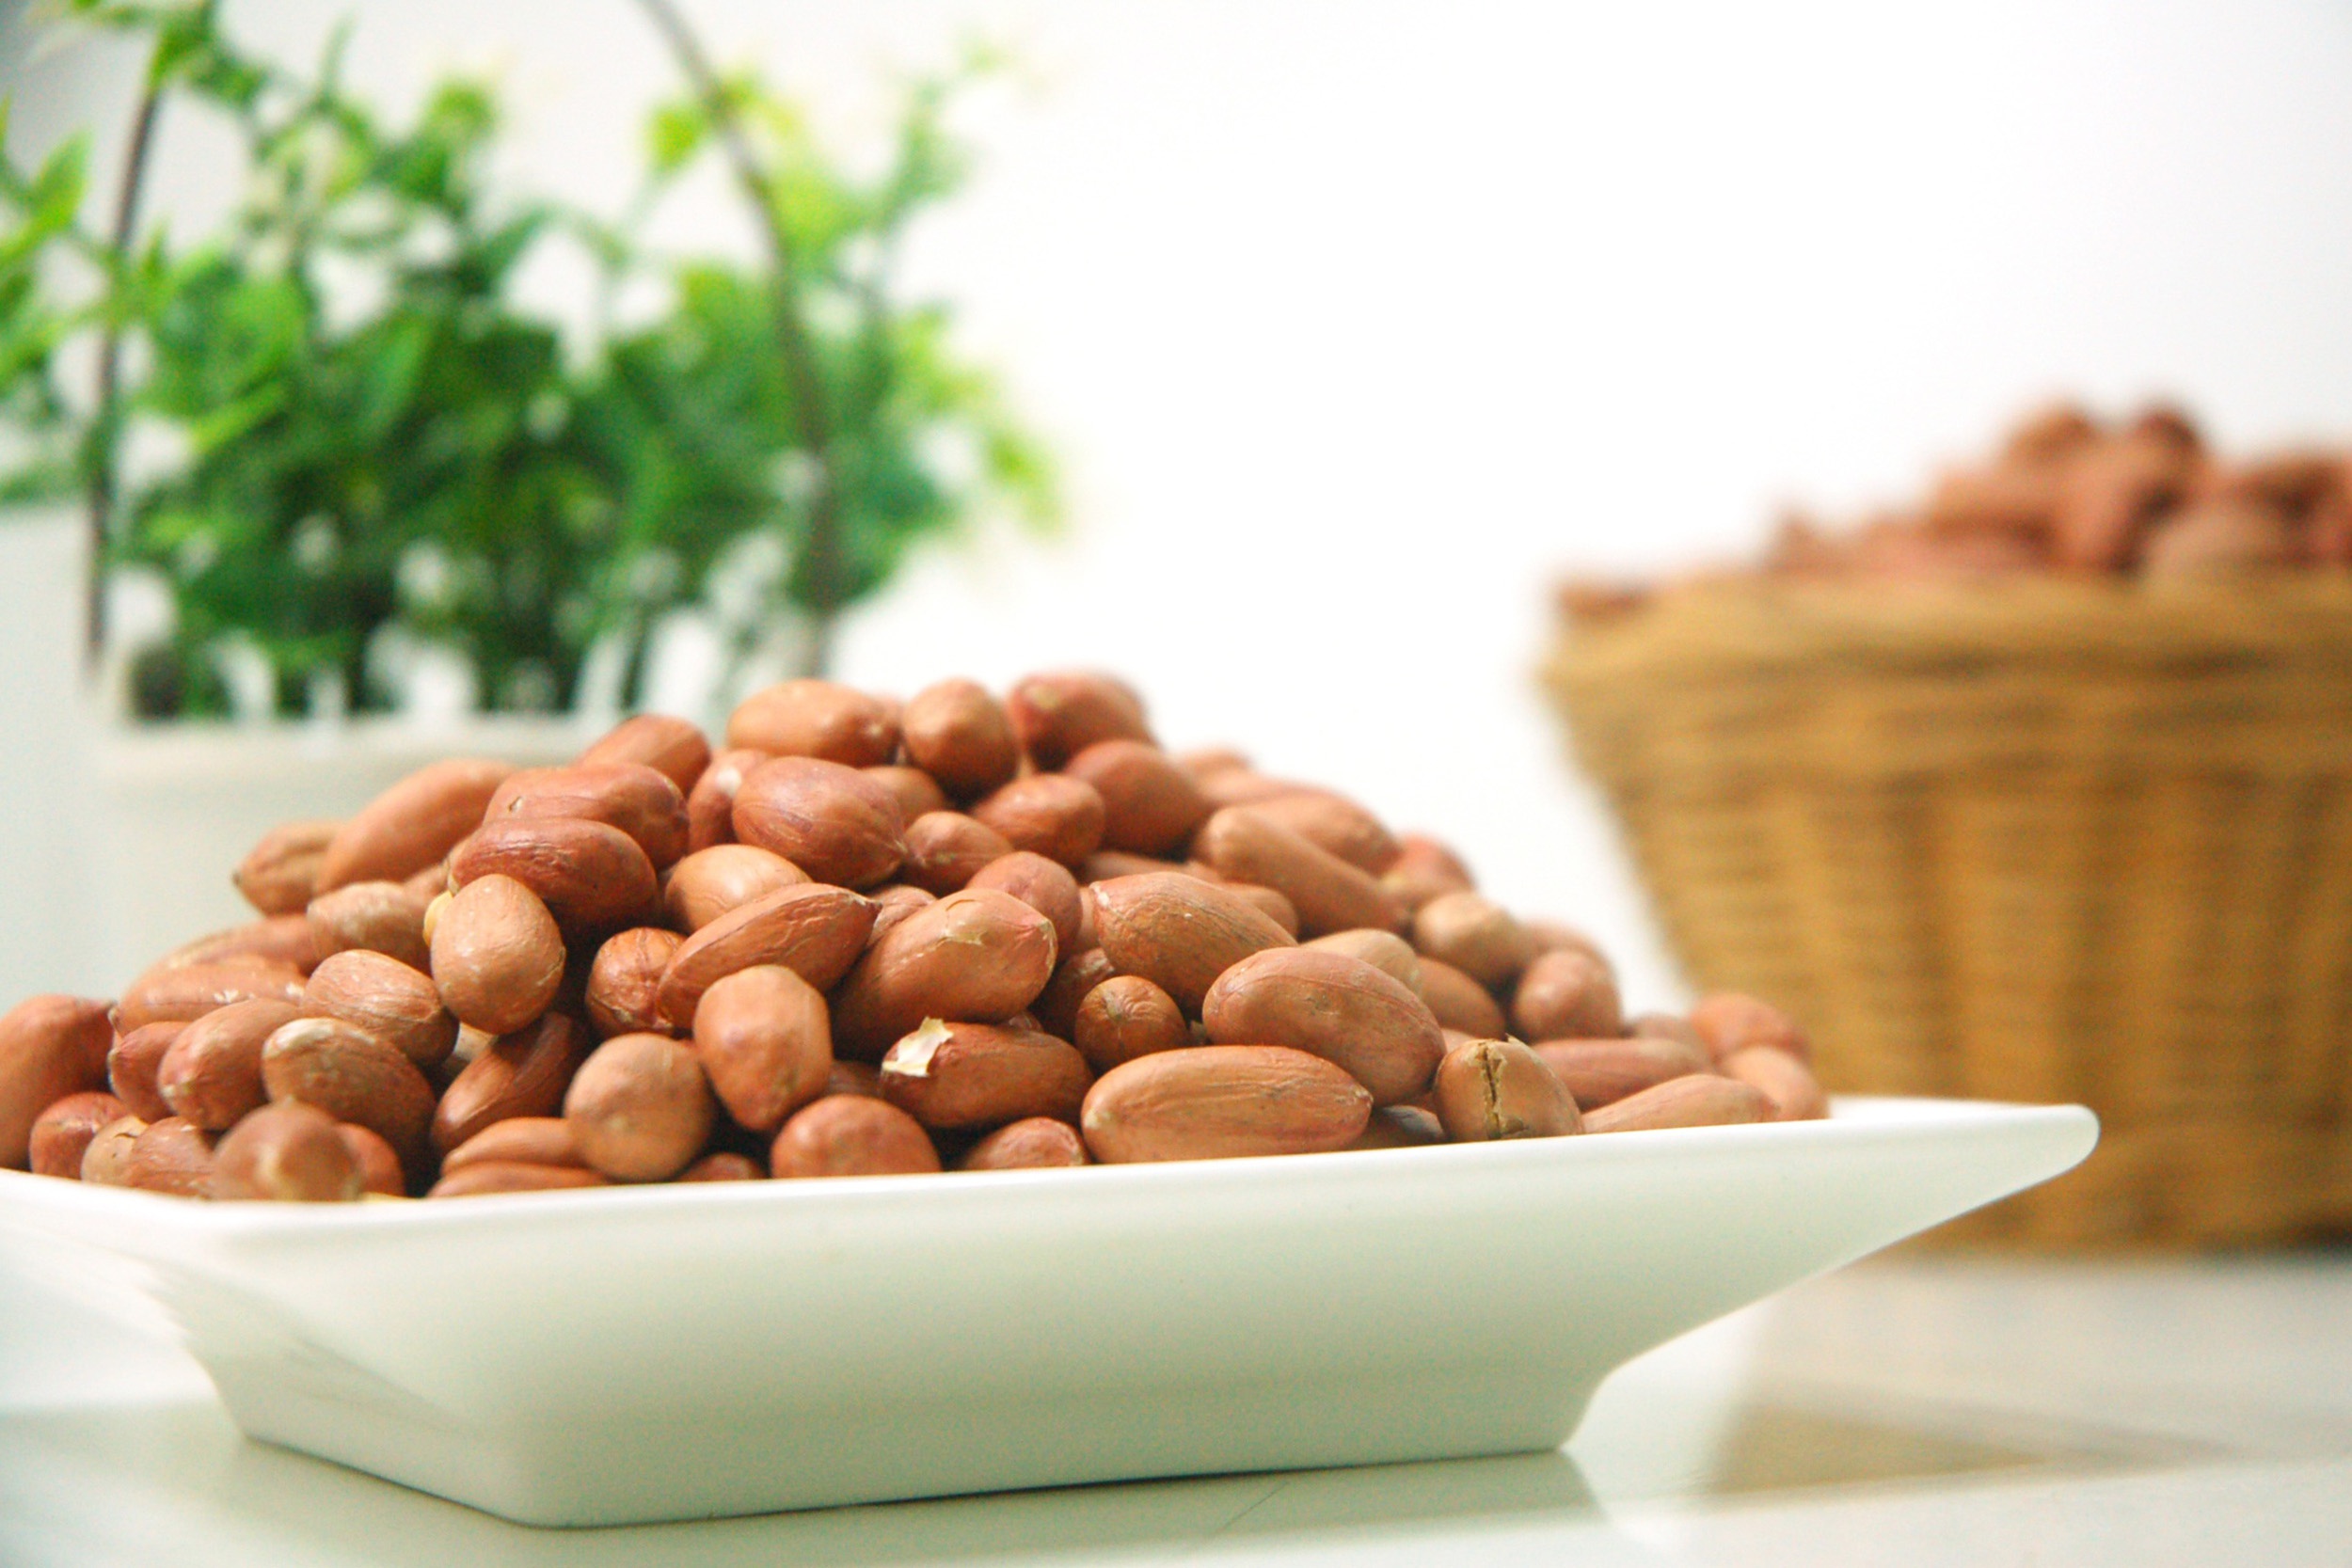
food, ingredient, fruit, plant, dish, produce, bowl, legume, cuisine, peanut, vegetable, nut, superfood, hazelnut, natural foods, chickpea, bean, nuts seeds, Legume family